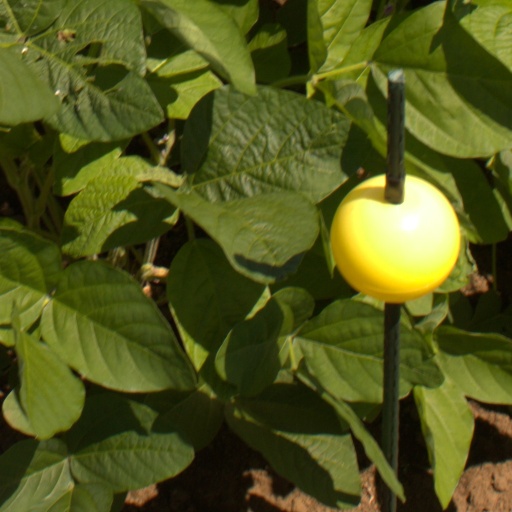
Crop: soybean